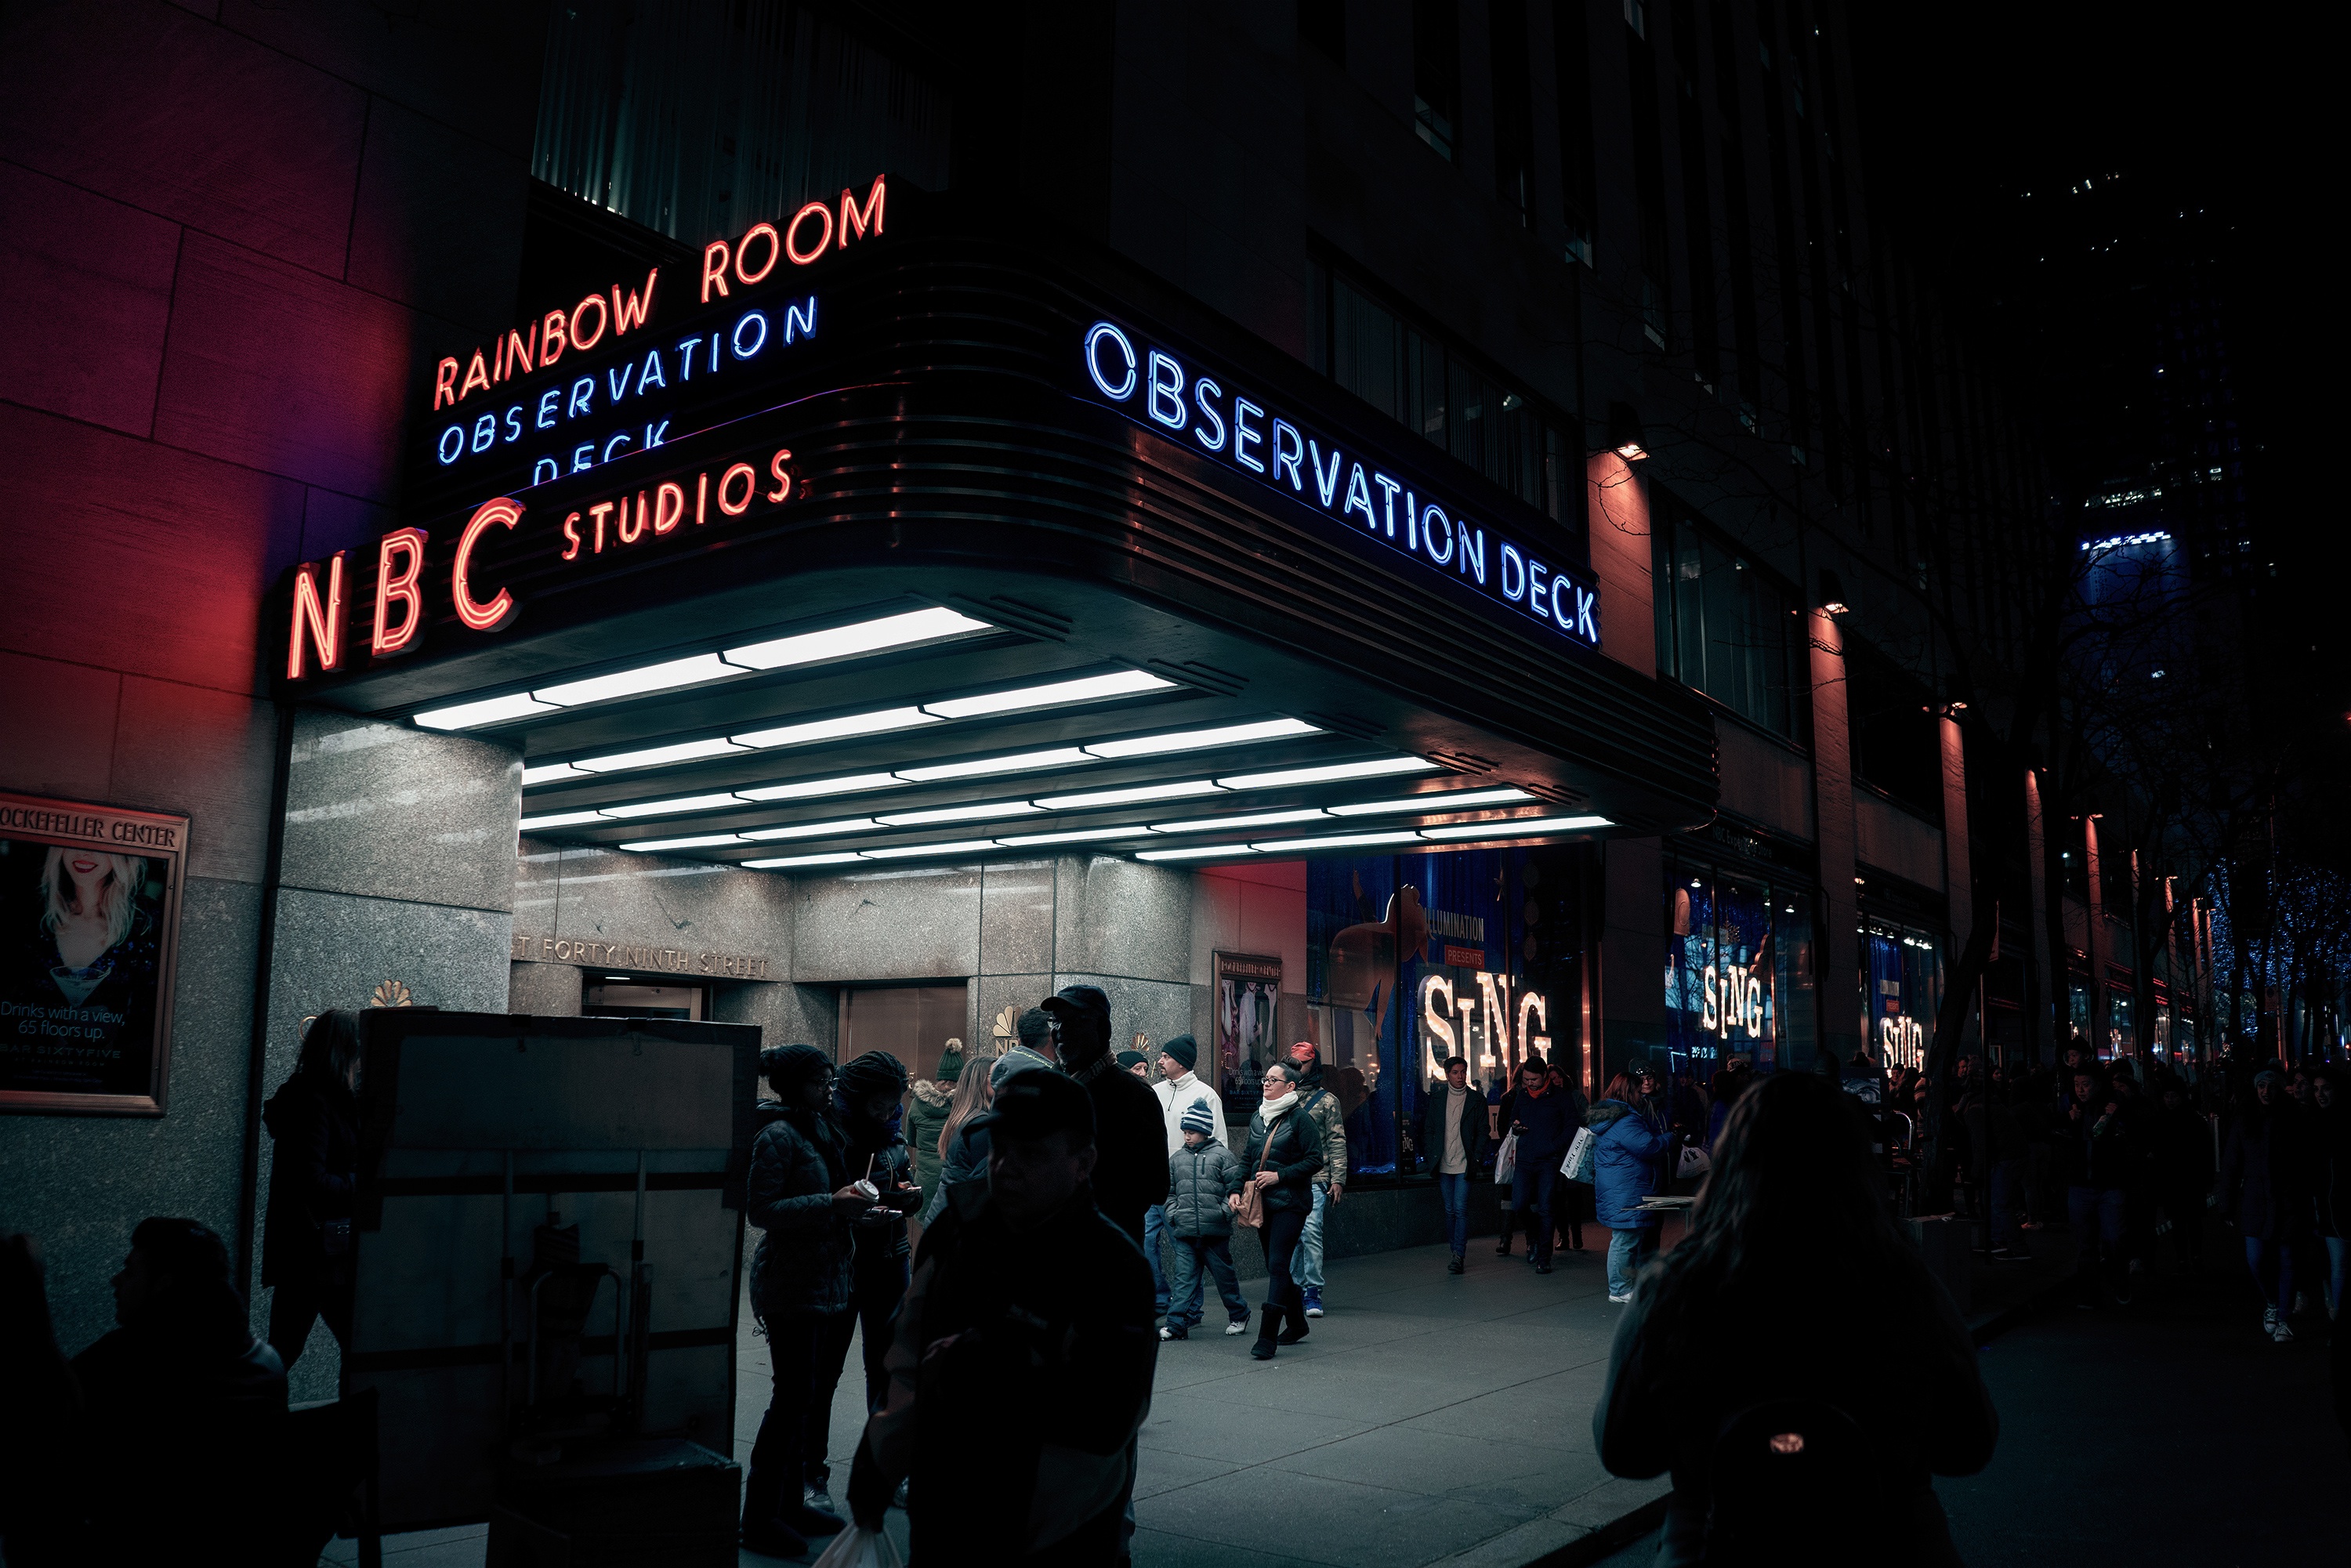
road, street, night, city, crowd, evening, infrastructure, urban area